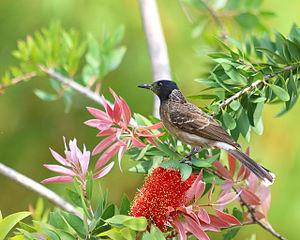
Bulbul à ventre rouge, Tadoba (Inde)
Le Bulbul à ventre rouge est une espèce de passereau de la famille des Pycnonotidae.